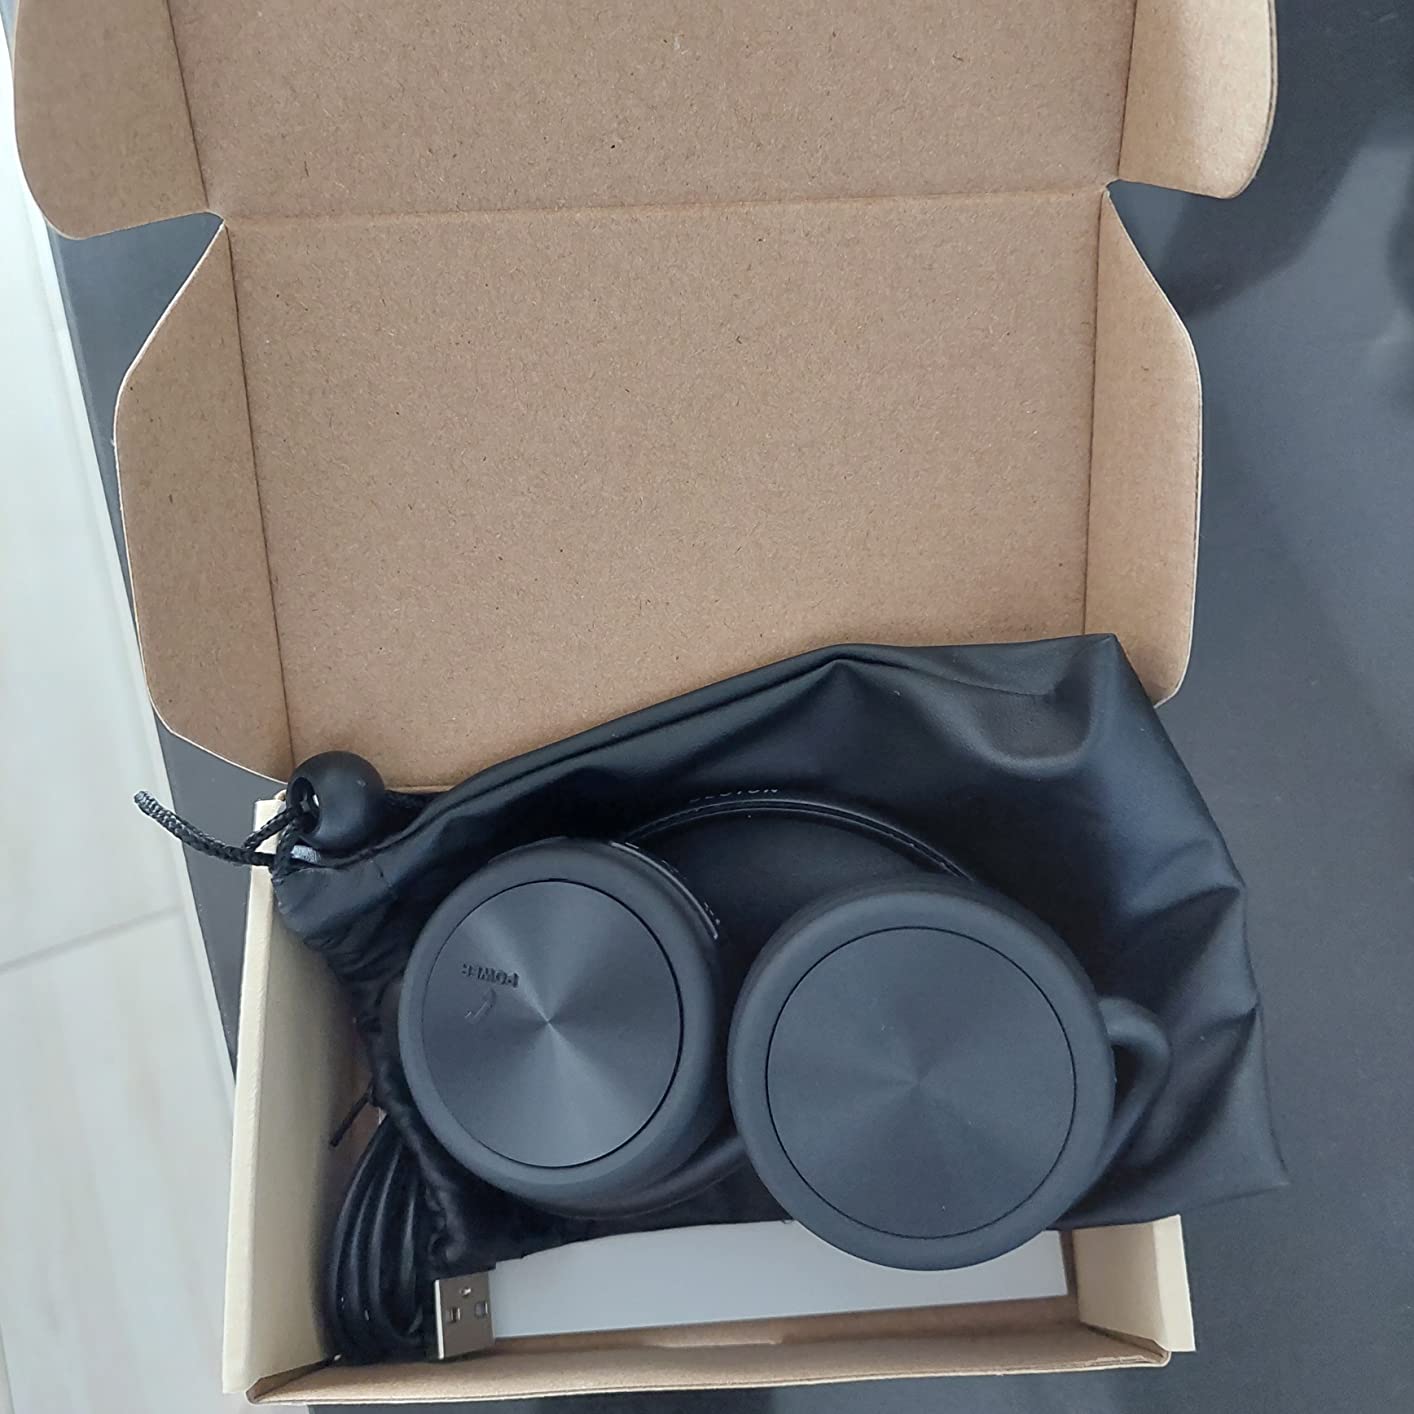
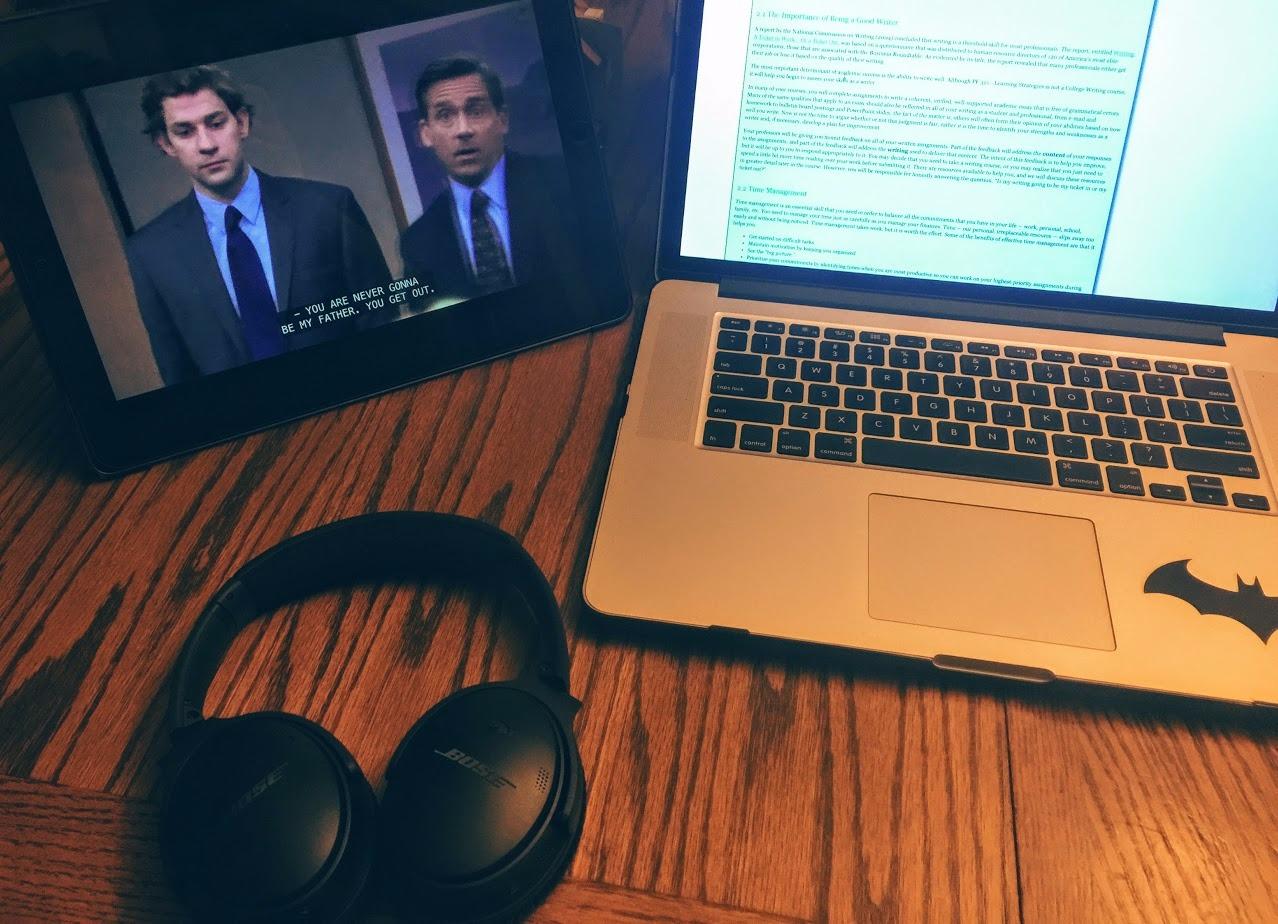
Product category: headphones
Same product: no